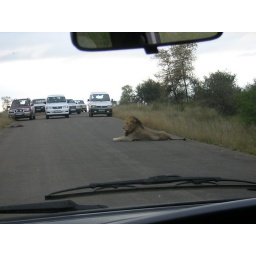
A lion in the road tends to stop traffic.